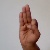
The image shows a hand gesture representing the letter 'F' in Indian Sign Language.